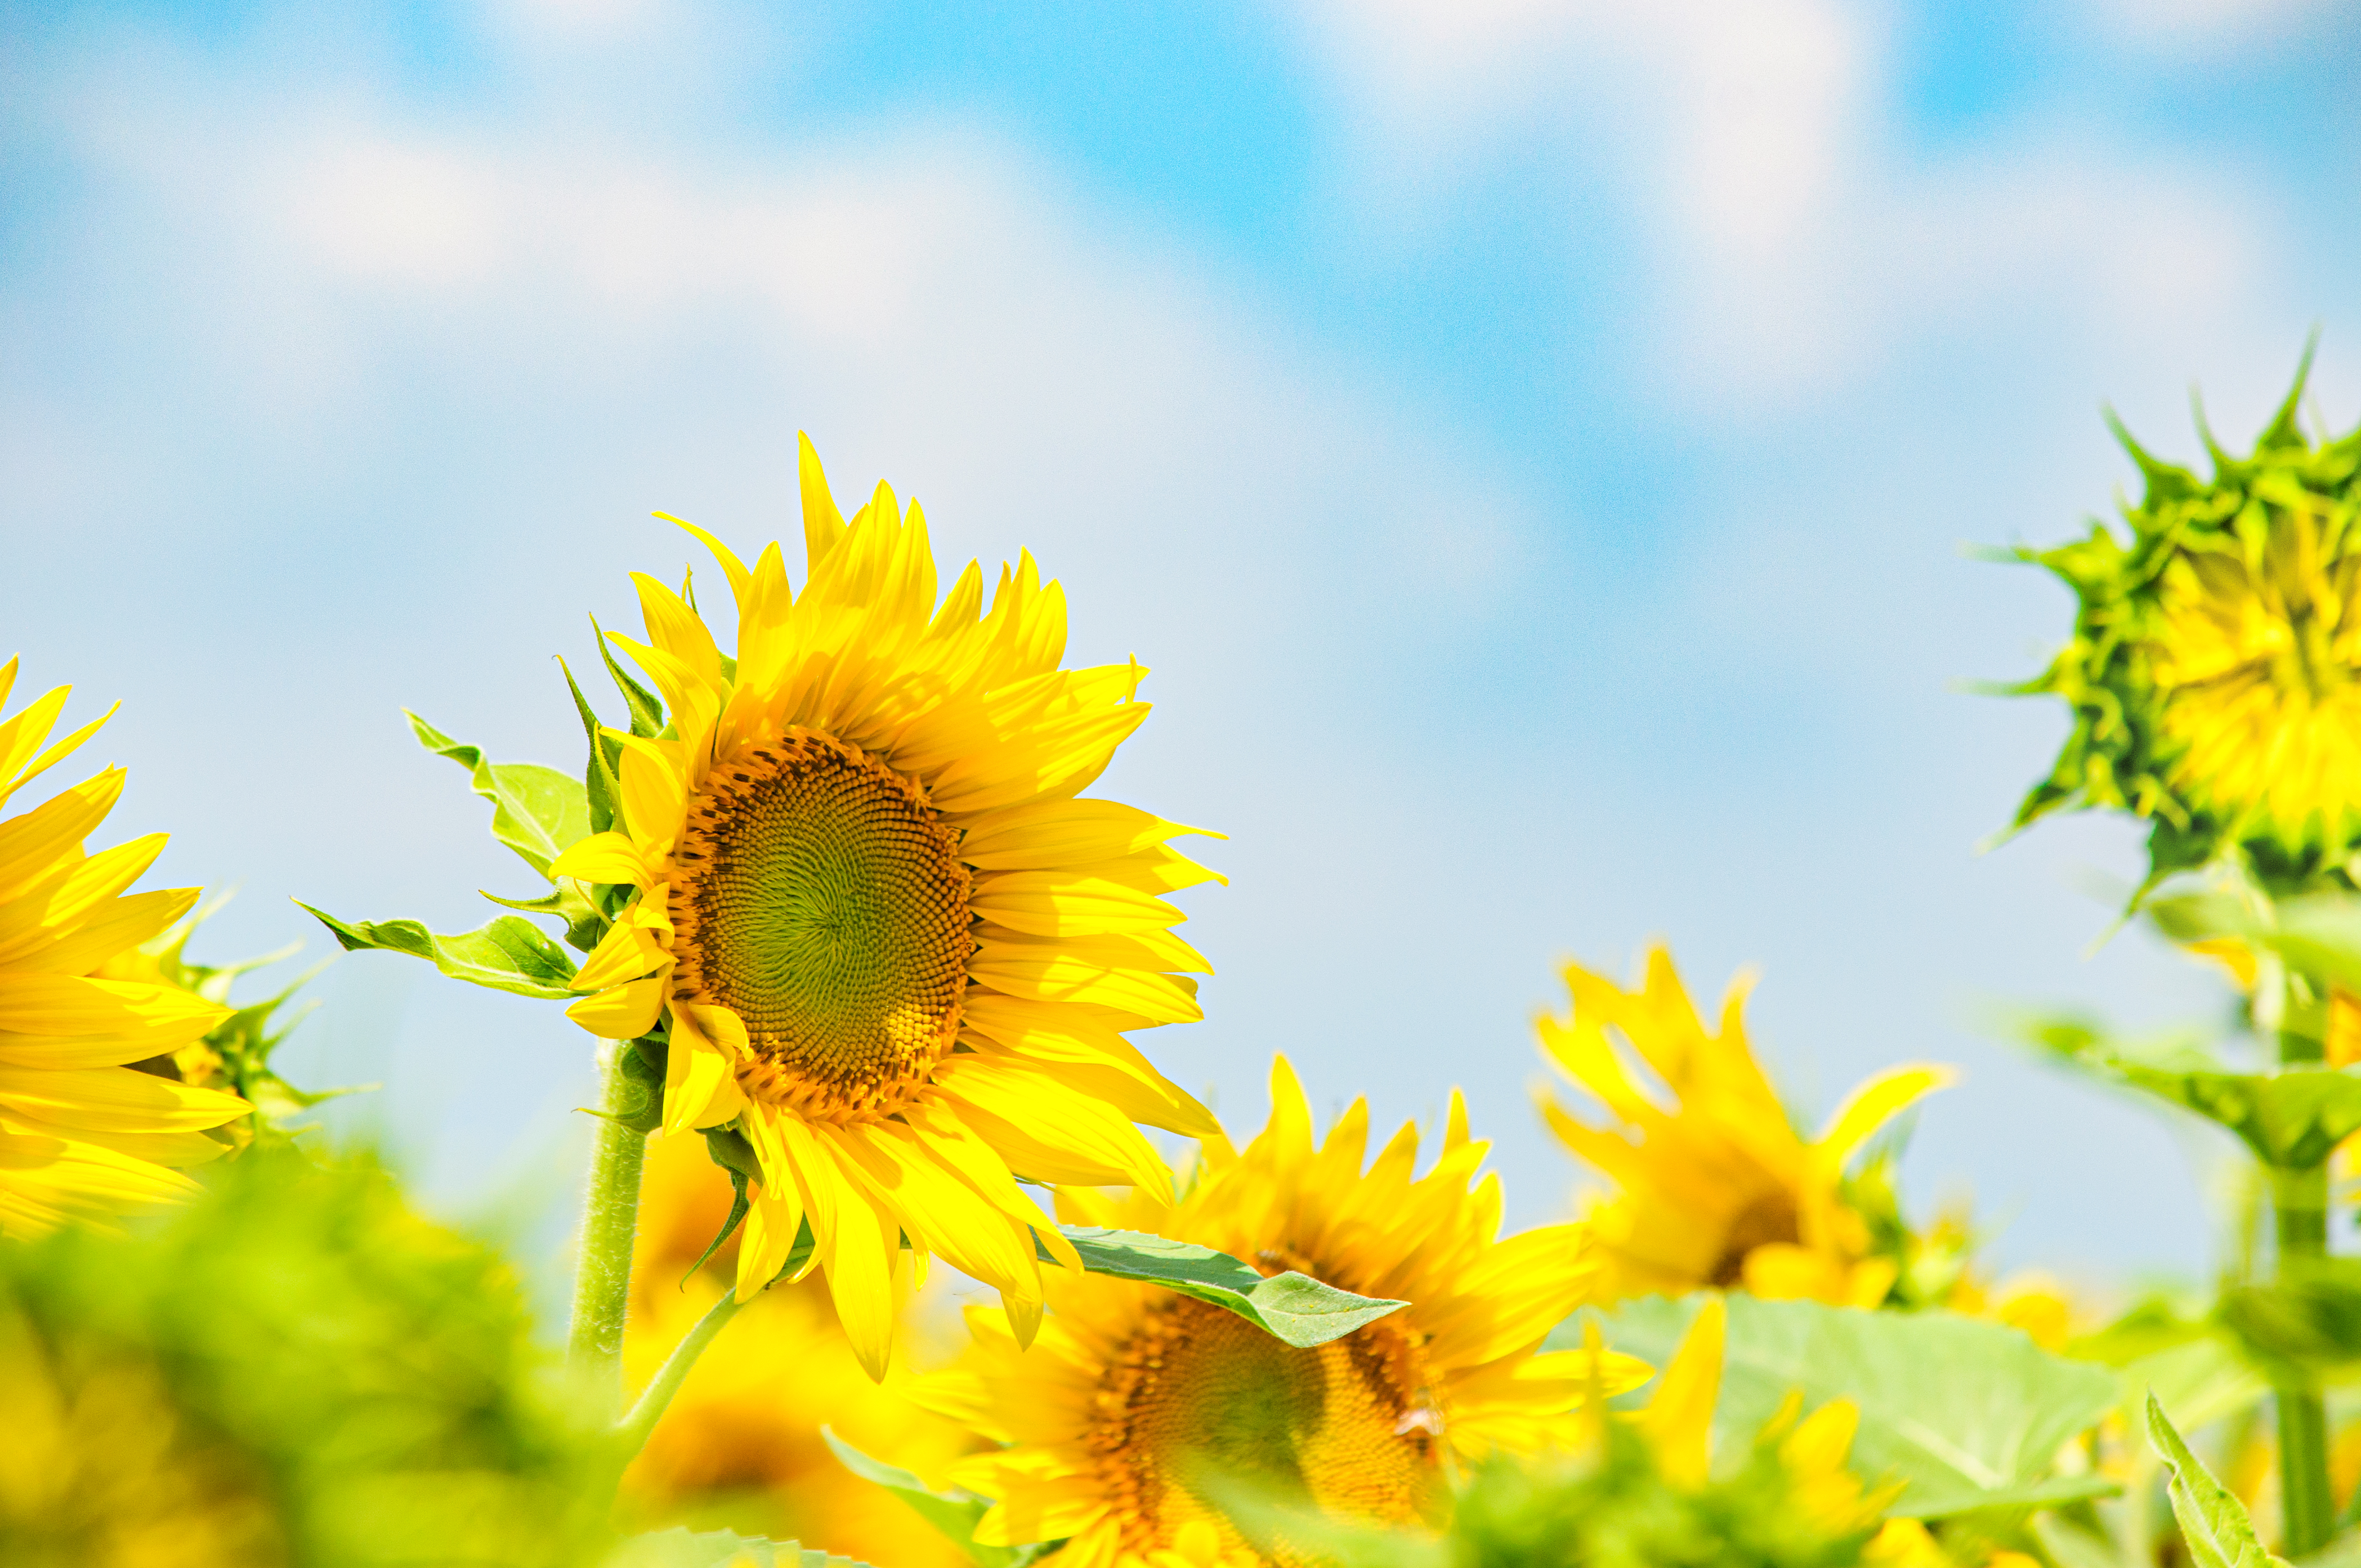
flower, sunflower, flowering plant, sky, yellow, plant, field, petal, summer, pollen, spring, asterales, daisy family, wildflower, sunflower seed, sunlight, cloud, landscape, vegetarian food, plantation, Forb